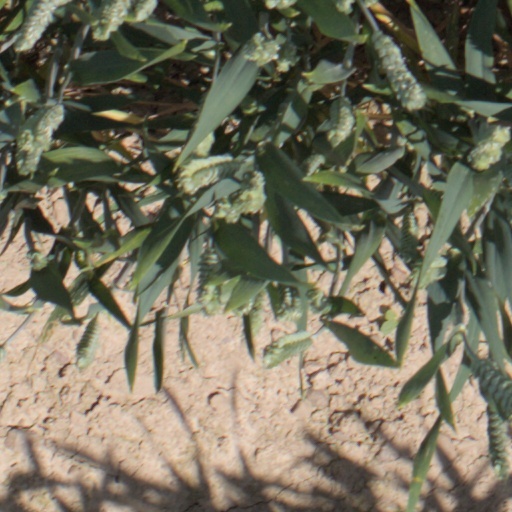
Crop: wheat